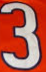
Number: 3